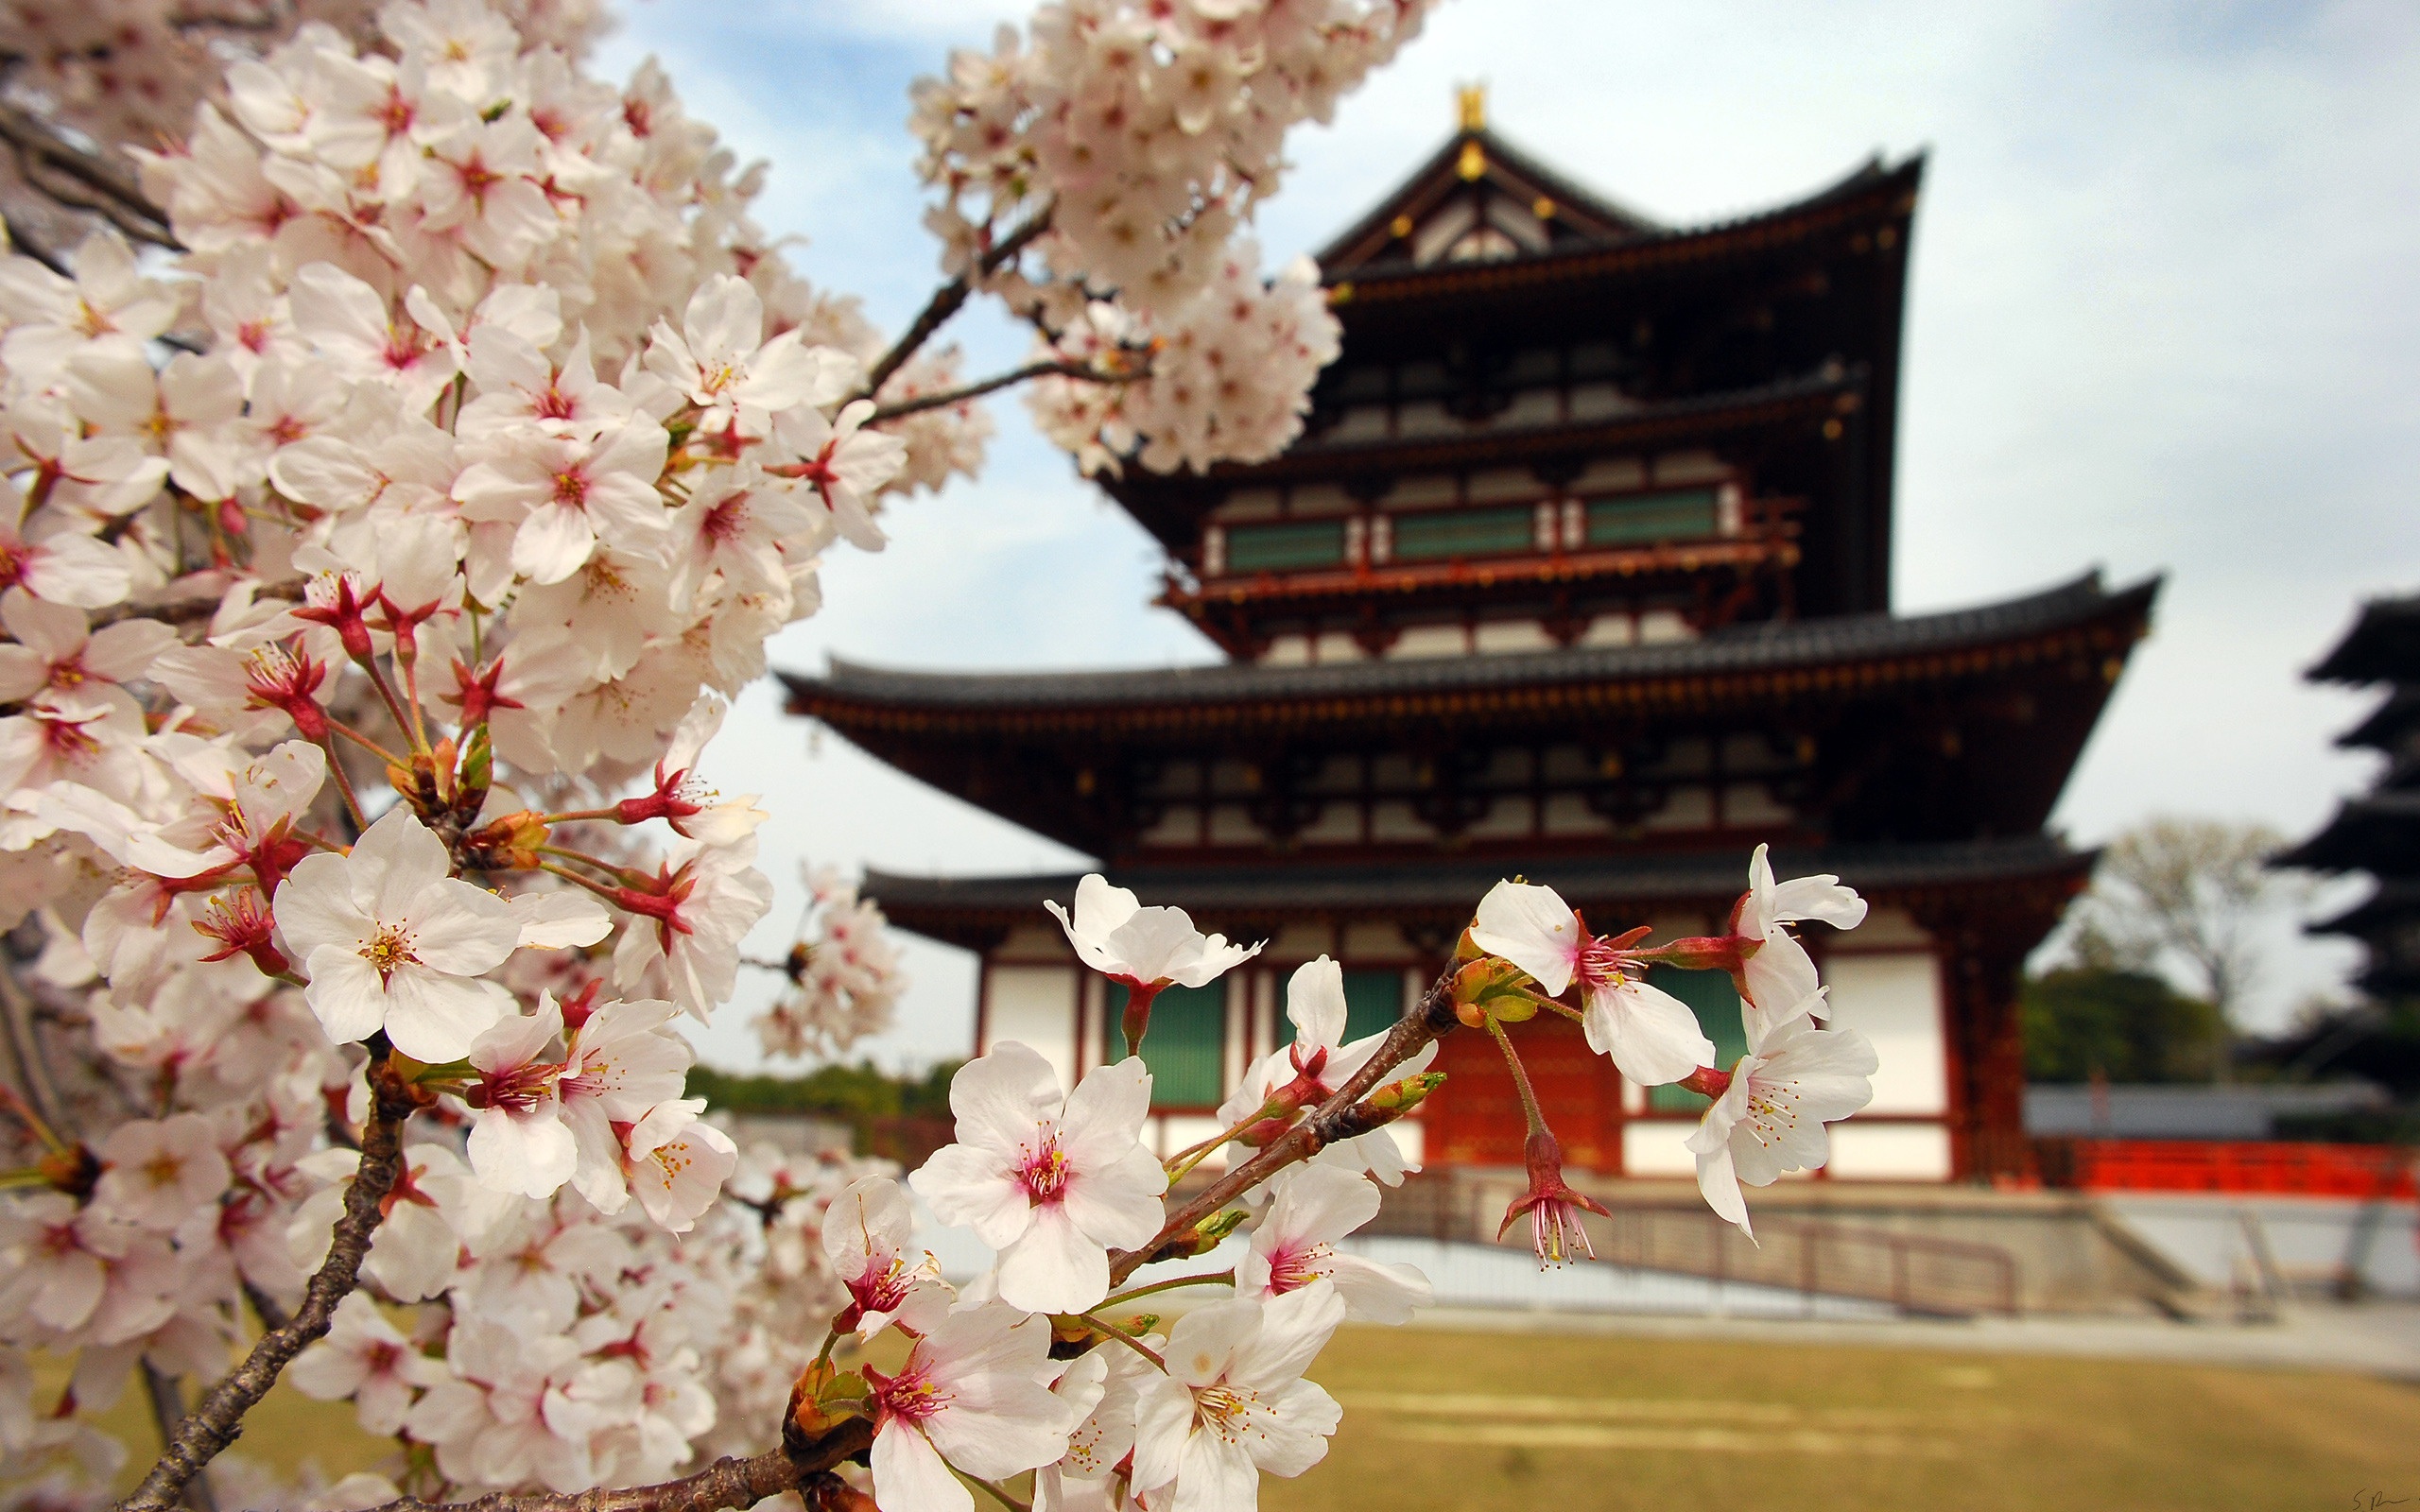
blossom, plant, flower, spring, japan, season, cherry blossom, sakura